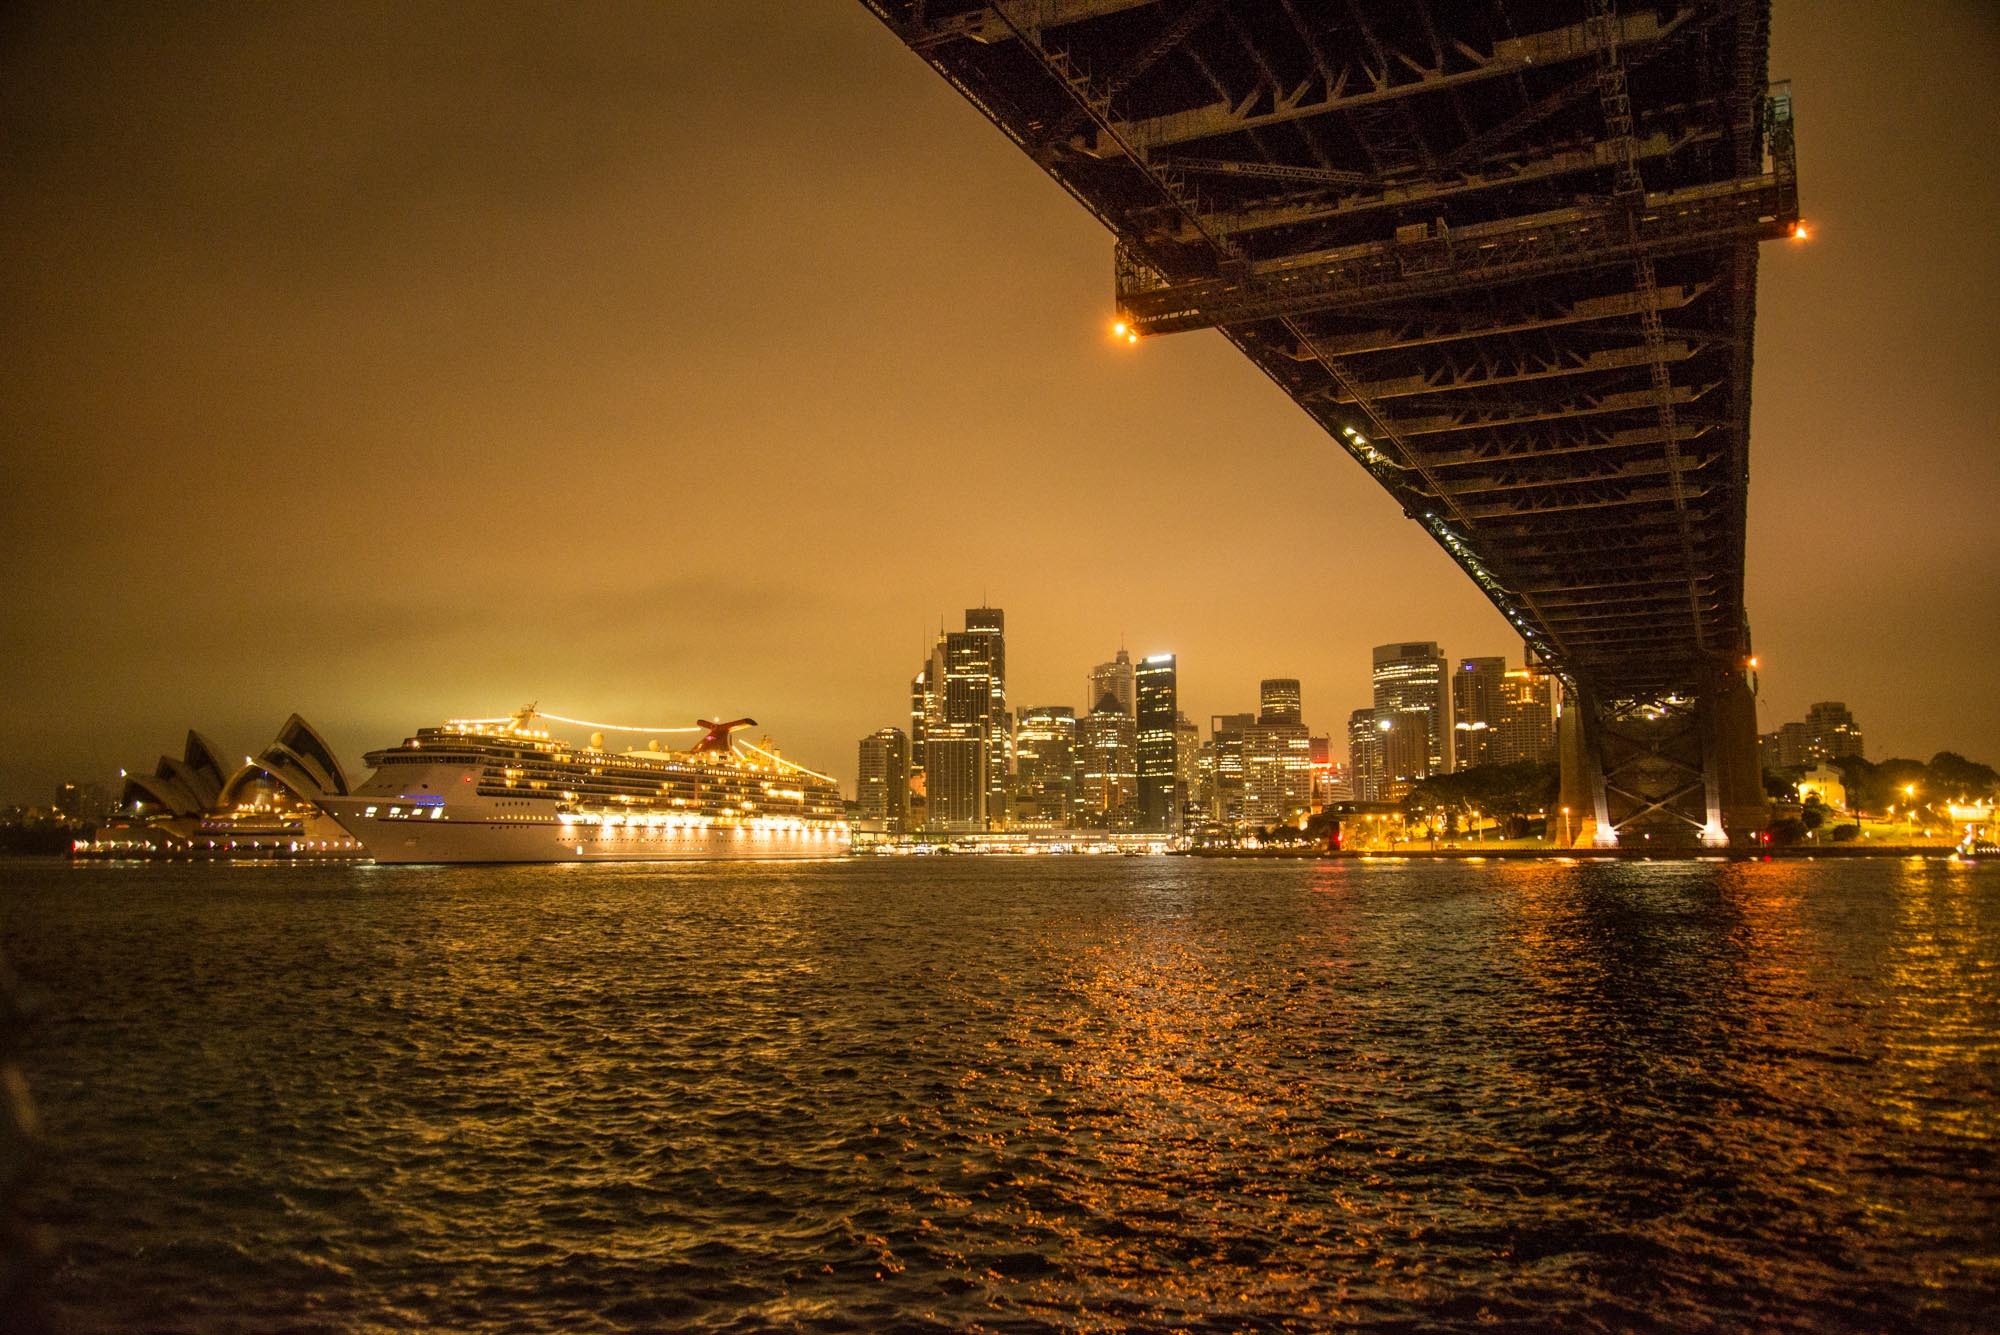
sea, horizon, sunset, bridge, skyline, night, dawn, city, skyscraper, cityscape, dusk, evening, reflection, sydney, landmark, sydney opera house, australia, cruise ship, sydney harbour